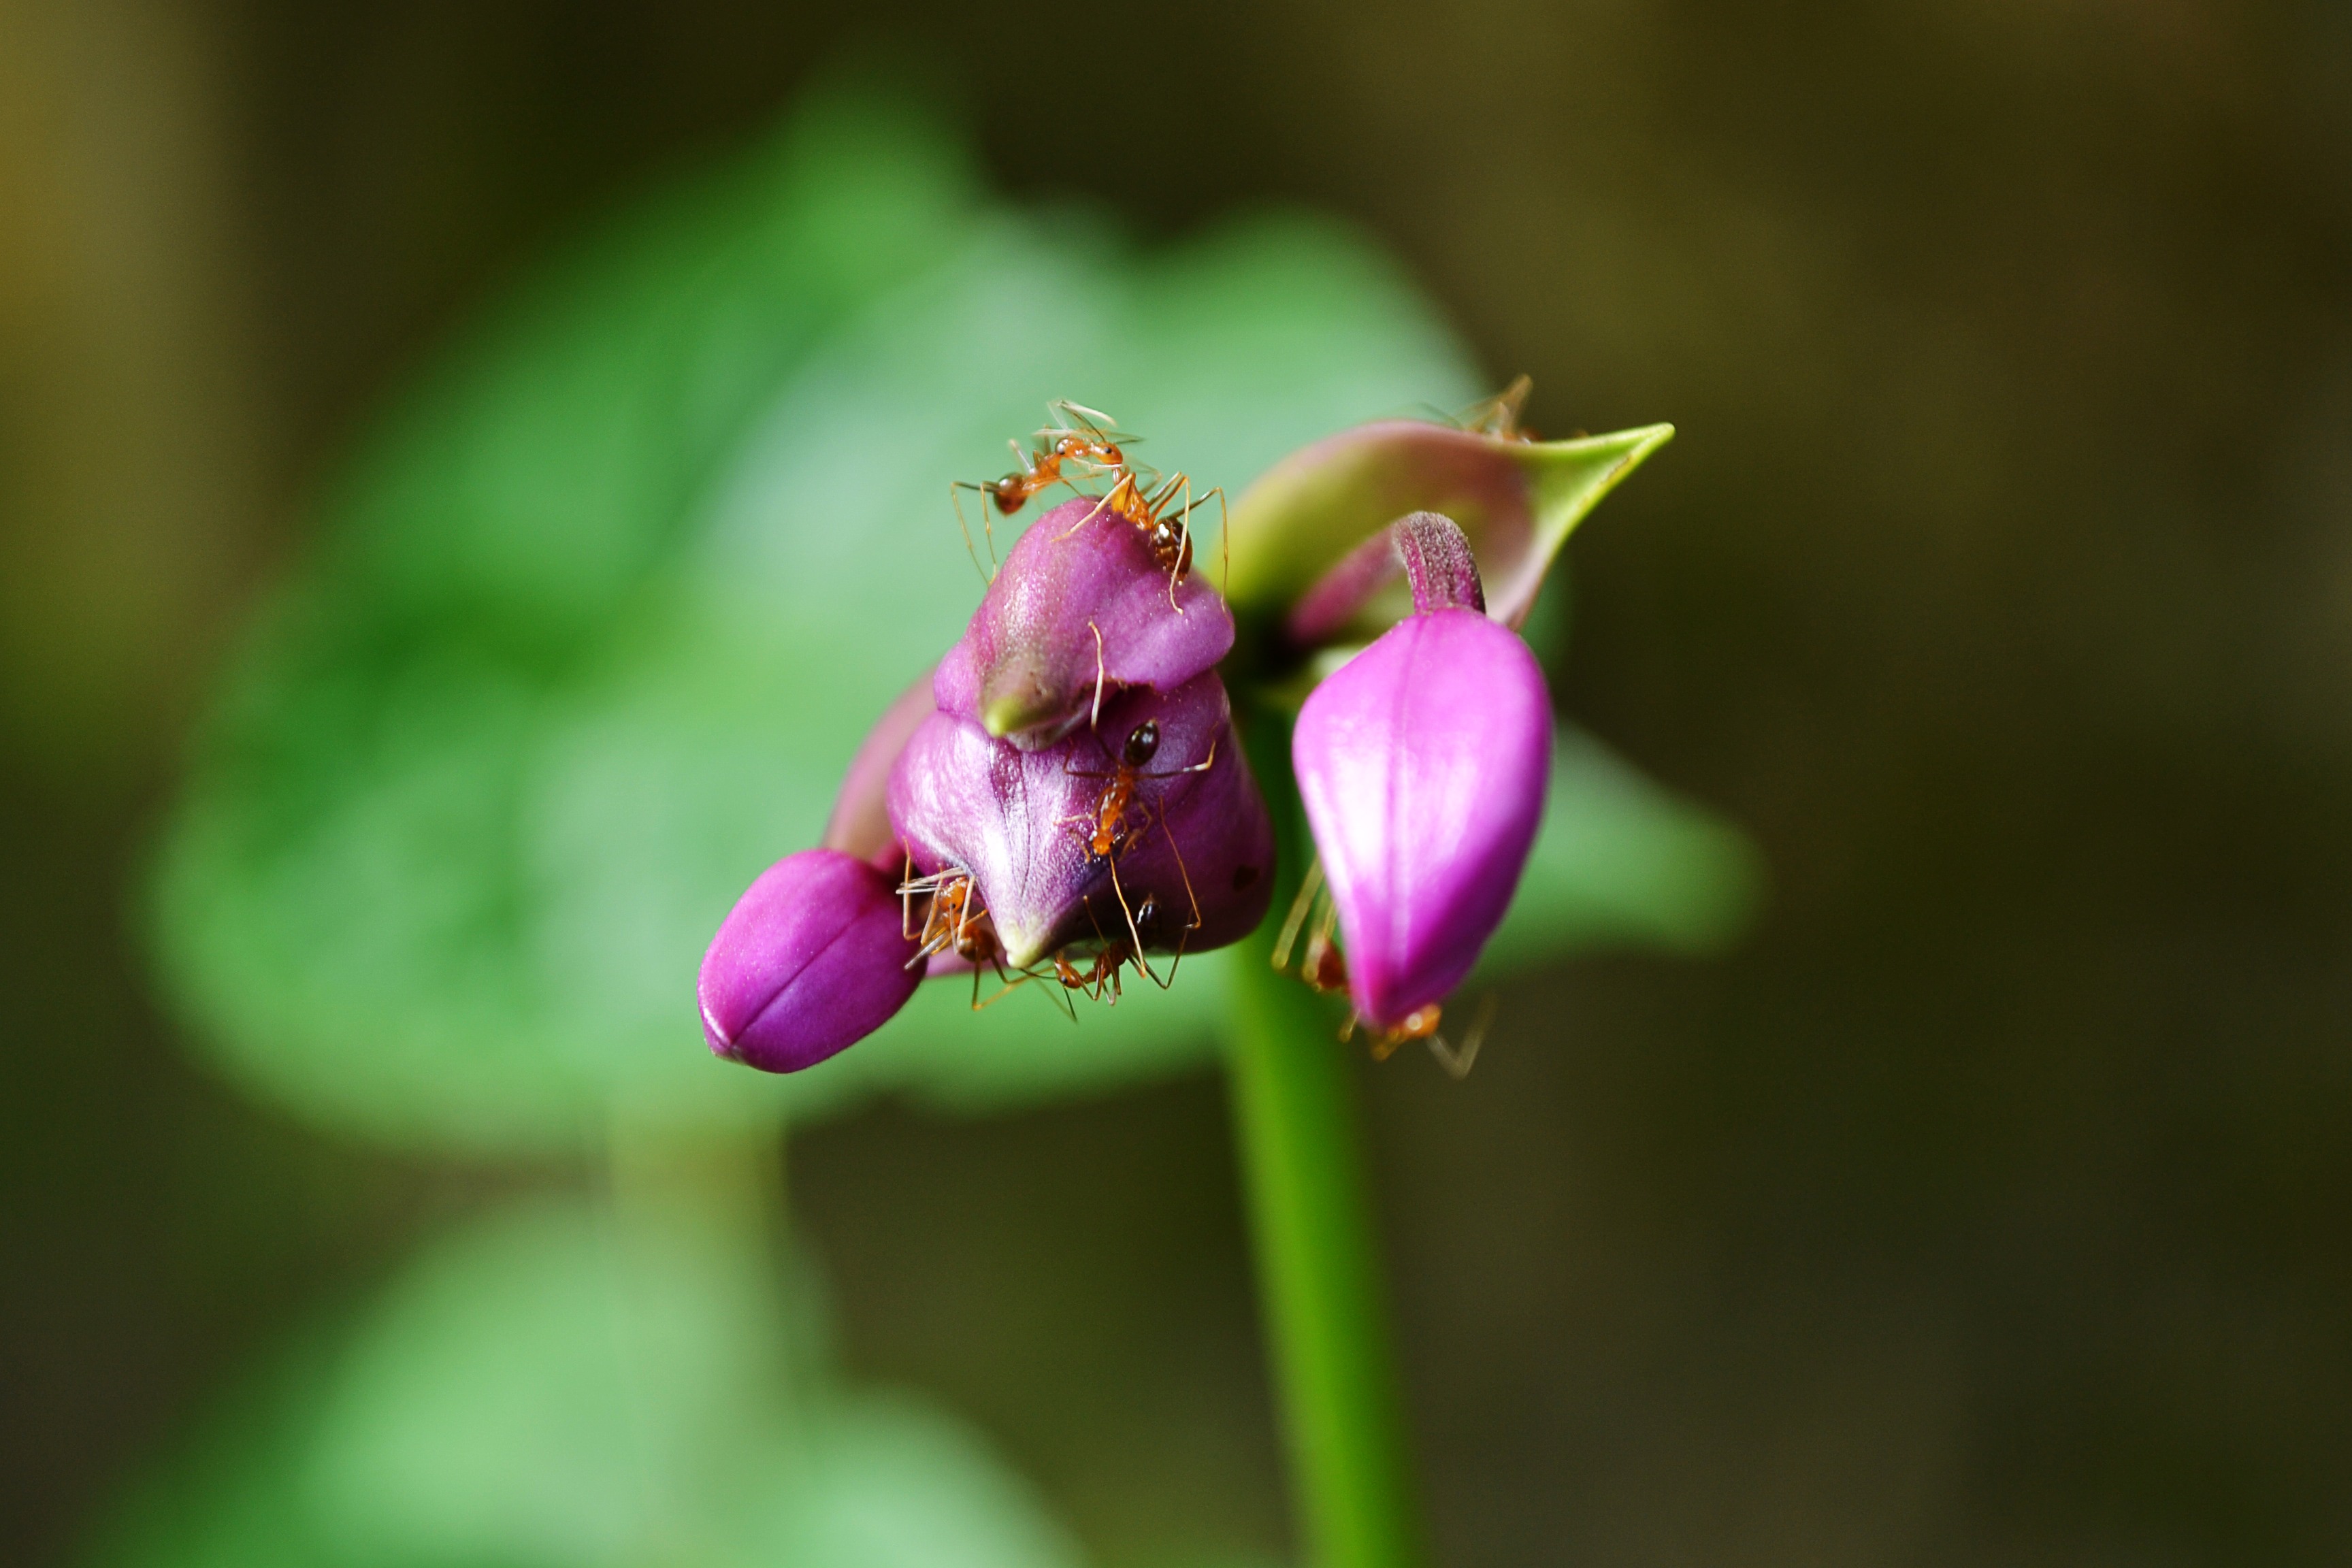
nature, blossom, plant, flower, petal, animal, spring, flora, wildflower, flowers, bud, purple flower, sri lanka, ceylon, ants, macro photography, herbaceous plant, mawanella, bumblebee orchid